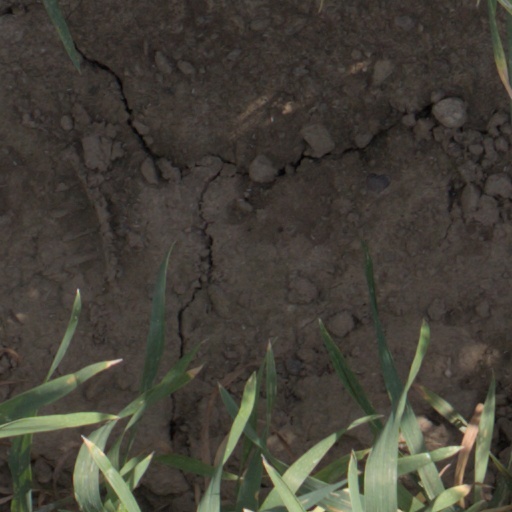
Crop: wheat